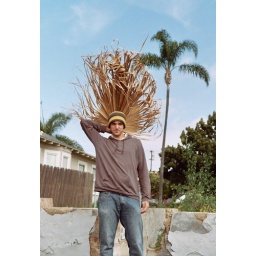
alley cat in a hat